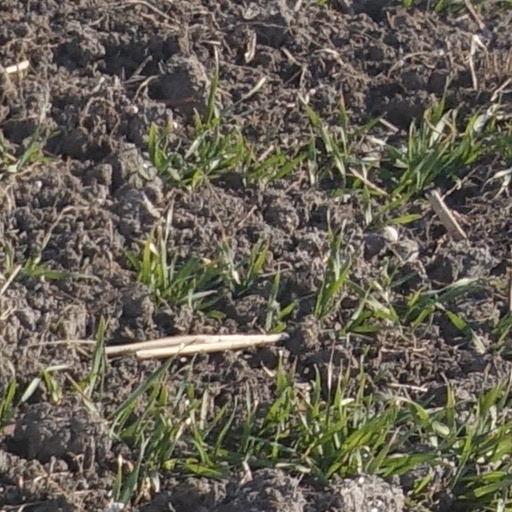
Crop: wheat